Grodzisko Górne

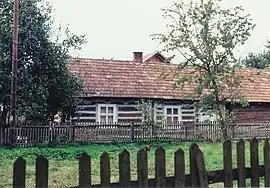
An old cottage in Grodzisko Gorne

Grodzisko Górne is a farming village in the administrative district of Gmina Grodzisko Dolne, within Leżajsk County, Subcarpathian Voivodeship, in south-eastern Poland. It lies approximately north-west of Grodzisko Dolne, south of Leżajsk, and north-east of the regional capital Rzeszów.